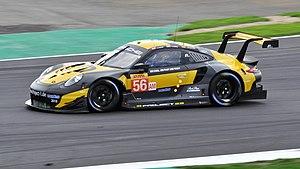
Egidio Perfetti, né le 5 juin 1975 à Sorengo en Suisse, est un pilote automobile norvégien. Il est également administrateur de l'entreprise familiale Perfetti Van Melle, un fabricant italien mondial de confiseries et de gomme, qui remonte aux années 1940. C'est aujourd'hui le troisième groupe mondial de son secteur après Mondelēz International et Mars. Mentos est l'une des marques de Perfetti Van Melle qui est souvent associées aux voitures de course qu'Egidio Perfetti pilote.
Patrick Lindsey, né le 22 avril 1982 à Dallas aux États-Unis, est un pilote automobile, propriétaire d'écurie et un homme d'affaires américain. Il est le président de la société Mira Vista Aviation.